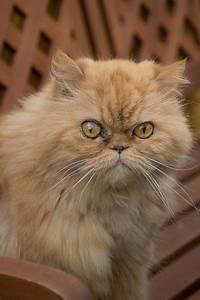
Label: cat